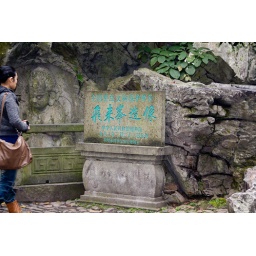
Cool green sign near Fei Lai Feng (Peak Flown From Afar)